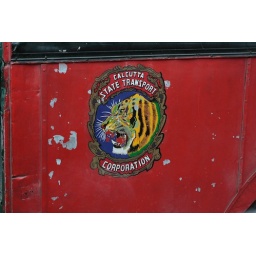
lovely red bus at the S9 bus stand in Jadavpur